168th Air Refueling Squadron

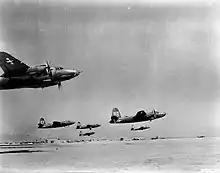
Formation of 319th Bombardment Group B-26s taking off

The air echelon of the squadron departed England on 12 November 1942 for Saint-Leu Airfield, Algeria. Although this was supposed to be a simple repositioning flight, it became the squadron's introduction to combat when the 319th Group formation strayed from its planned route and flew over occupied France, where they were attacked by German aircraft. Some of the ground echelon had made the amphibious landing at Arzeu beach on 8 November. However, it was not until the following March that all aircraft had made the move to North Africa.